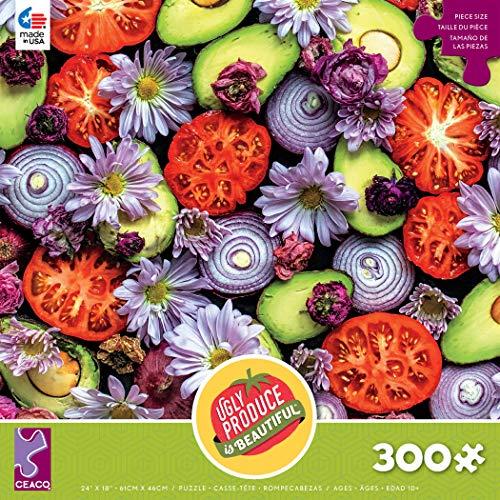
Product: Ugly Produce - 2259-3 Guacamole Puzzle (300 Piece)
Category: Toys & Games | Puzzles | Jigsaw Puzzles
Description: Image of Ugly produce - beautiful and nutritious.
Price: $11.88
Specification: ProductDimensions:8x8x2inches|ItemWeight:9.6ounces|ShippingWeight:9.6ounces(Viewshippingratesandpolicies)|ASIN:B07G4YL2TR|Itemmodelnumber:2259-3|Manufacturerrecommendedage:6yearsandup